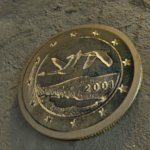
Coin value: 1euro
Country: fi
Edition: standard